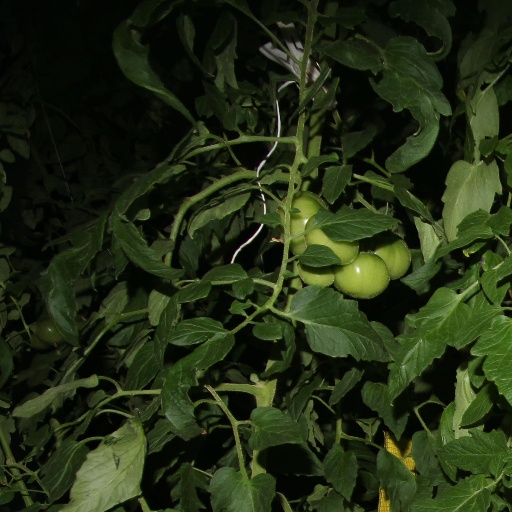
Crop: tomato